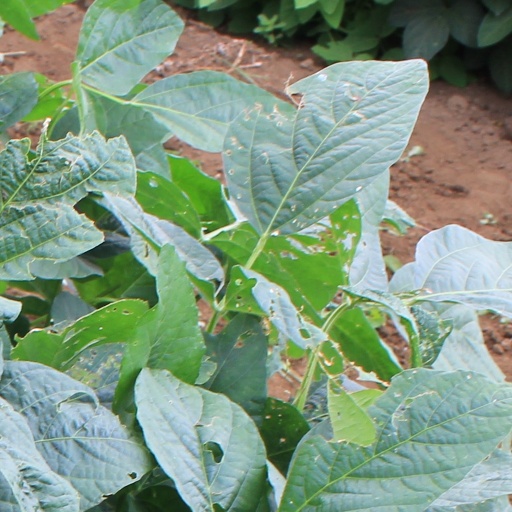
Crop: soybean